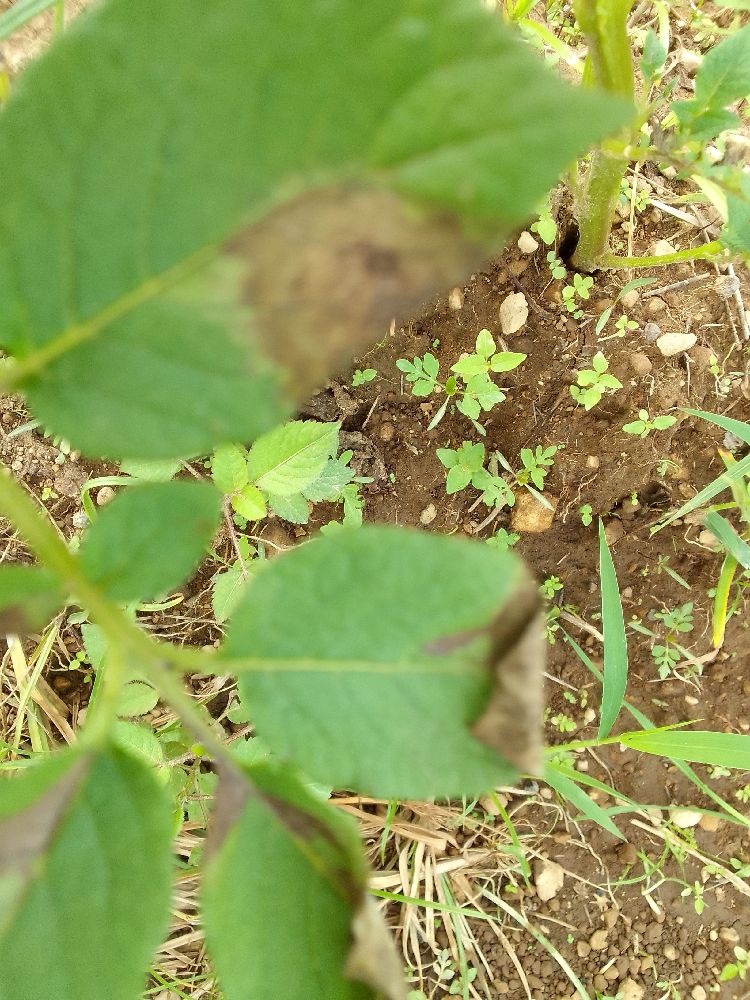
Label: Late blight